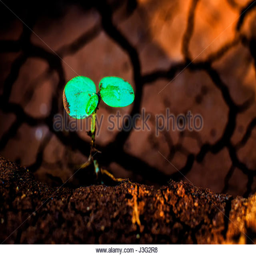
a new plant growing up from the cracked soil , picture taken in countryside